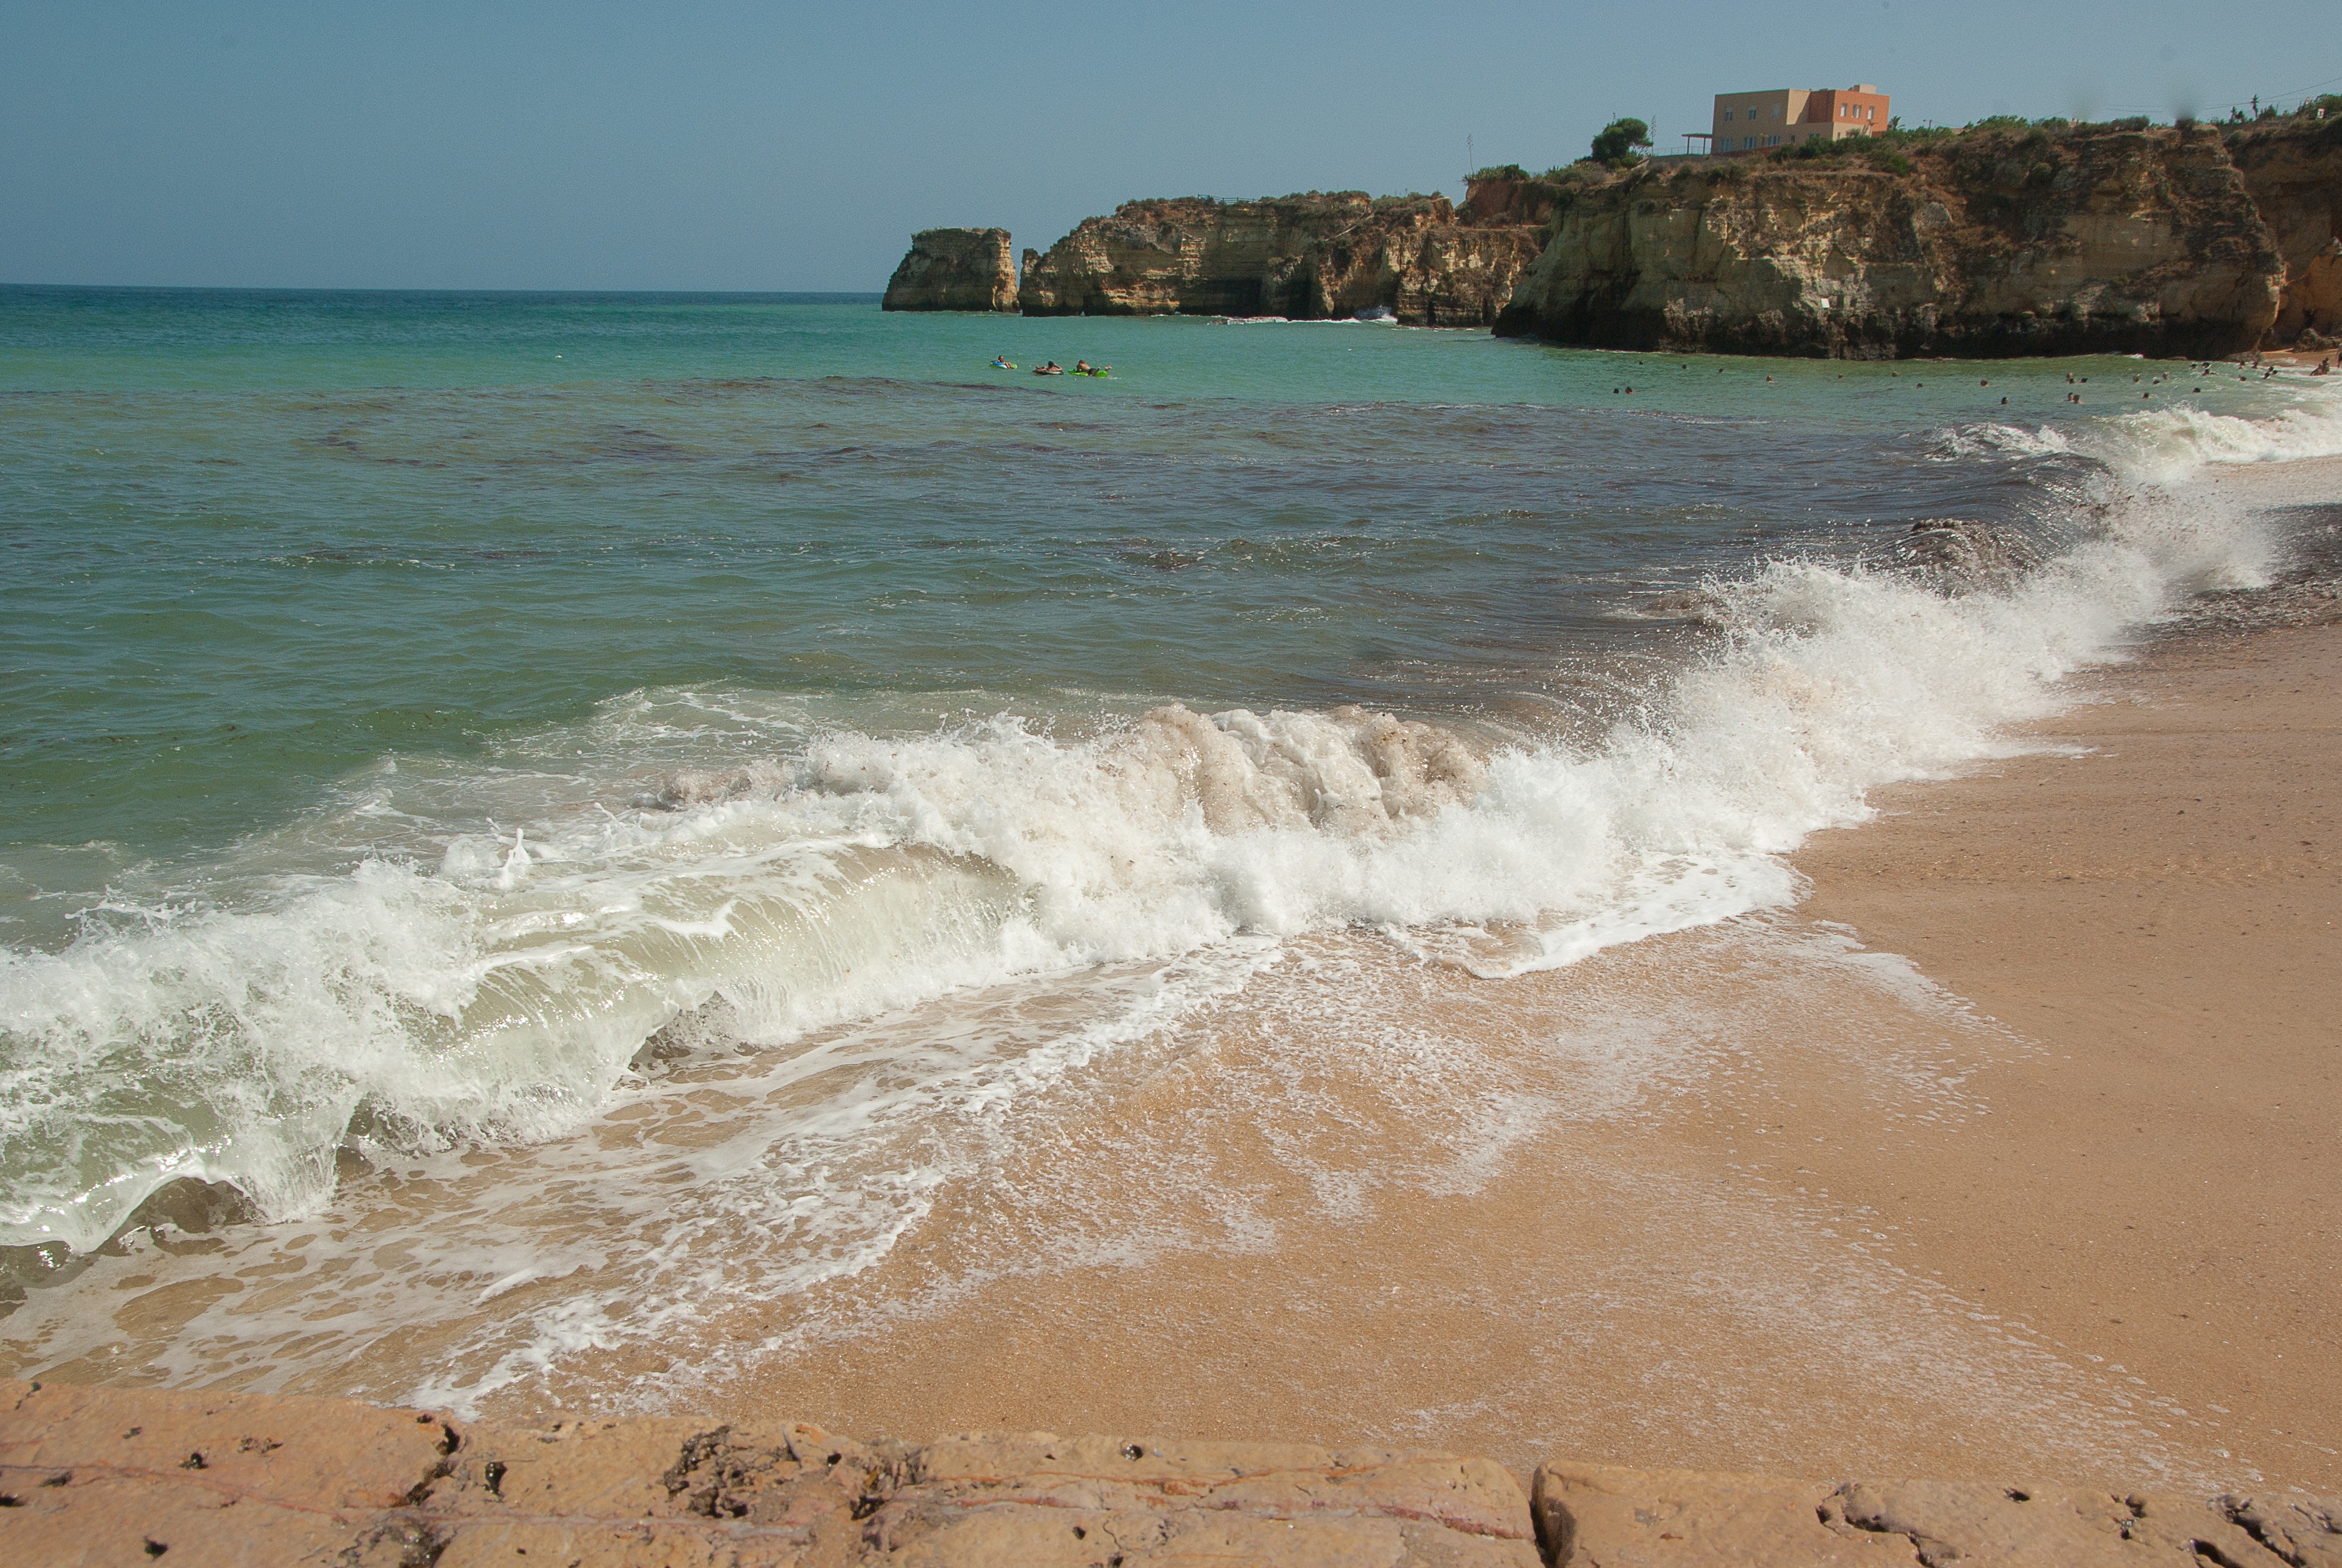
beach, sea, coast, sand, ocean, shore, wave, vacation, cliff, cove, bay, terrain, material, body of water, waves, cliffs, portugal, cape, scum, wind wave